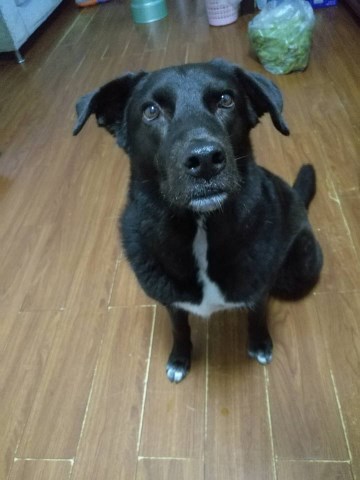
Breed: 3580-n000122-Labrador_retriever